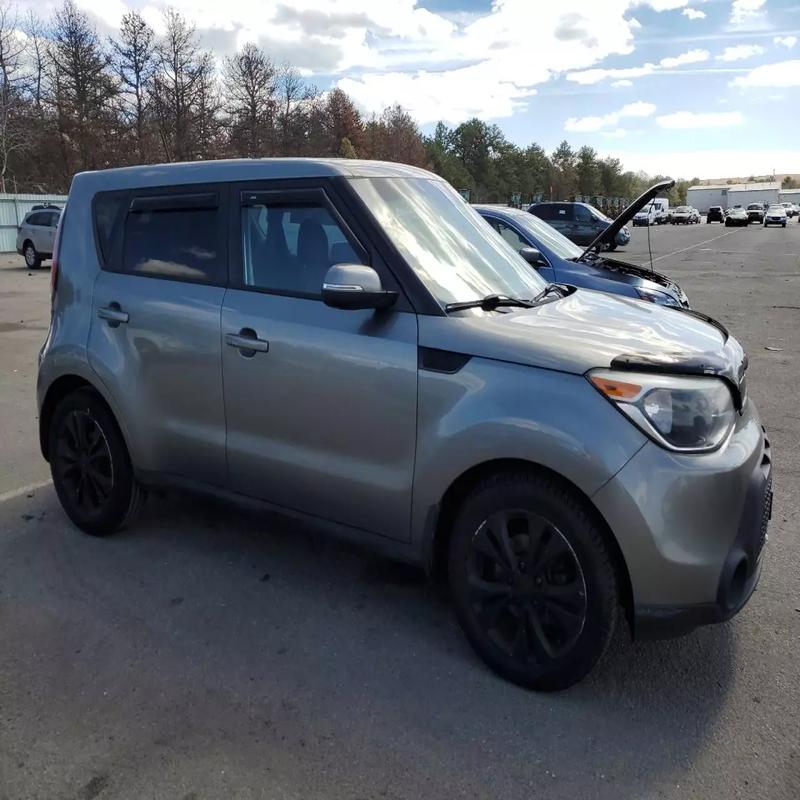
Aucun dommage détecté.
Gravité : aucun